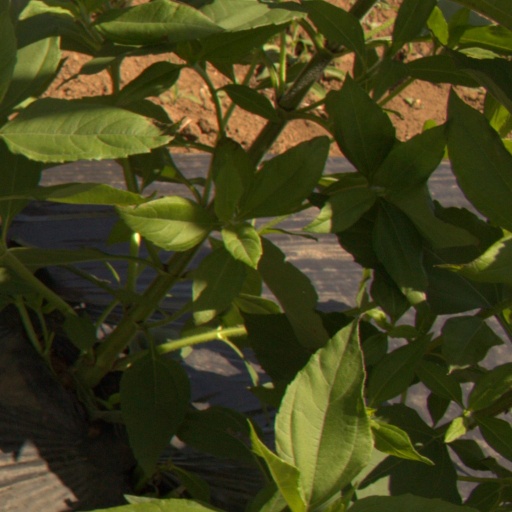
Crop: Jerusalem artichoke